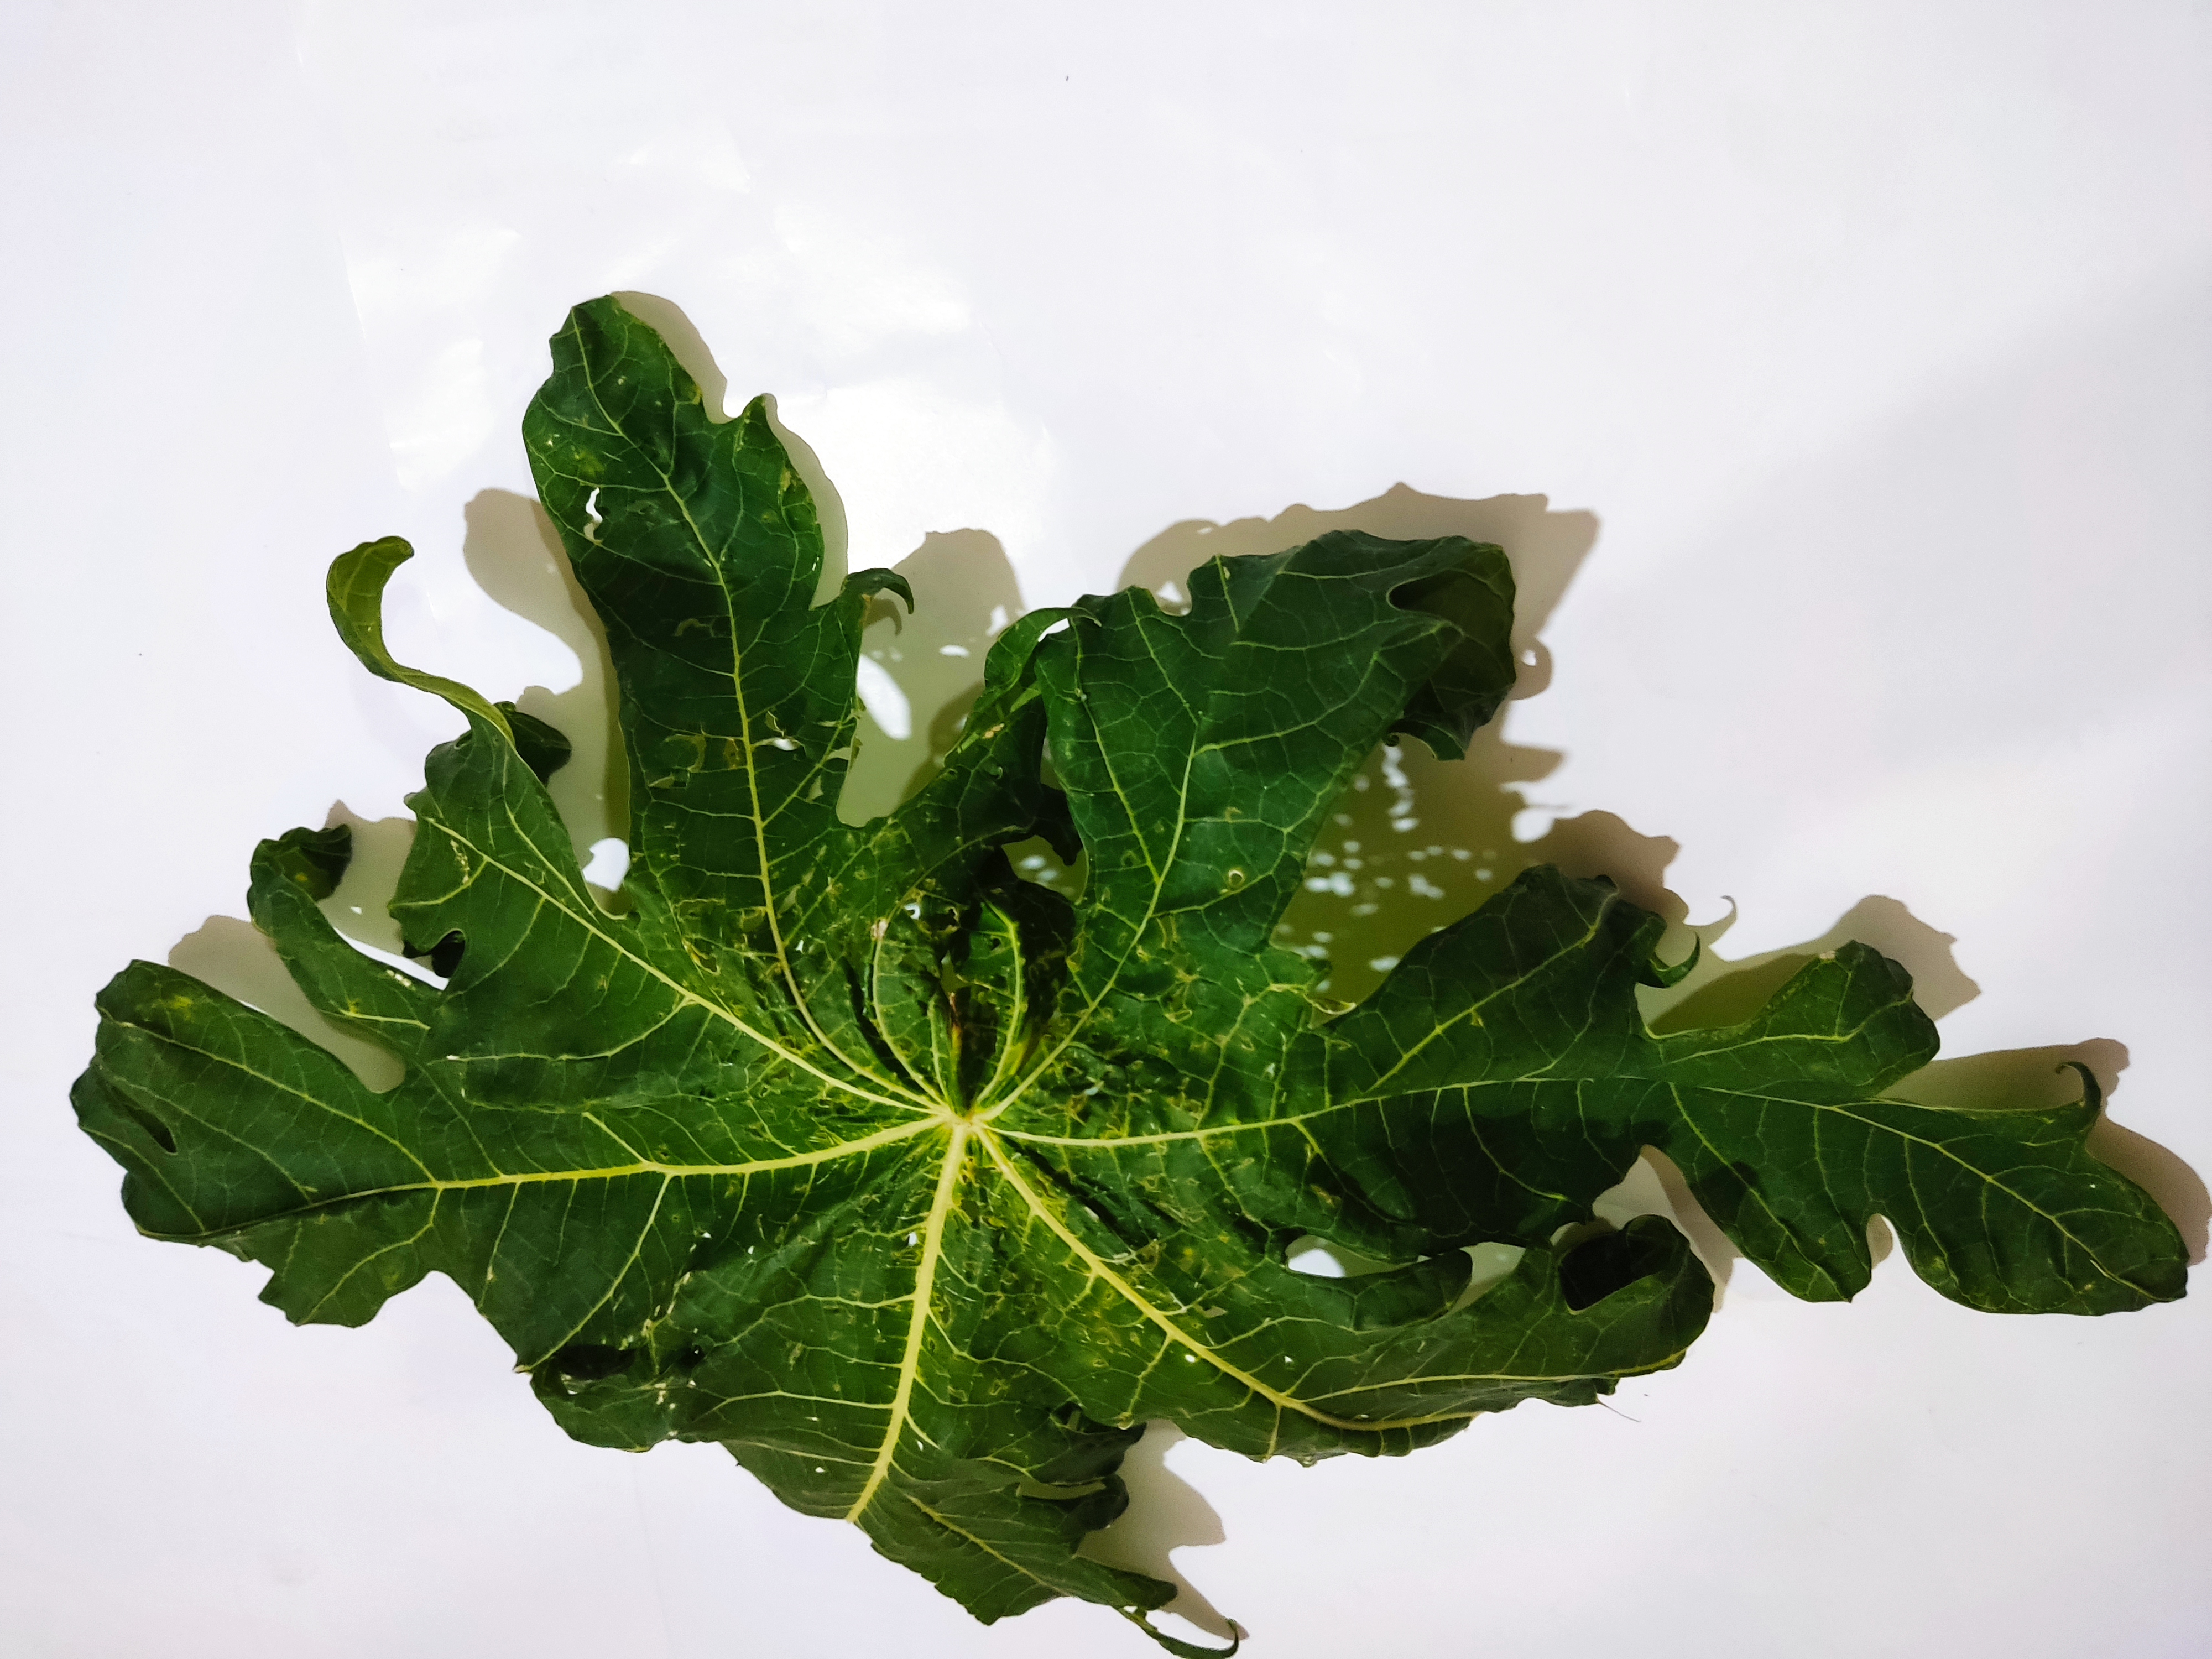
Label: Leaf Curl